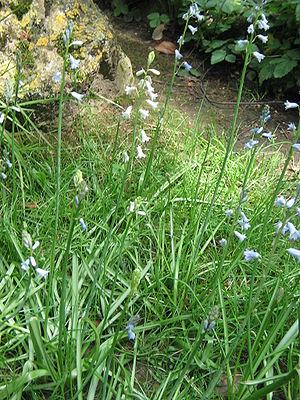
Jacinthes améthystes - bleues et blanches
La jacinthe améthyste, Brimeura amethystina Chouard, est une plante bulbeuse des Pyrénées. Sa présence sur le mont Kapela enregistrée par Reichenbach provient probablement d'une confusion avec une des espèces du genre similaire Hyacinthella présent dans les Balkans.